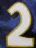
Number: 2